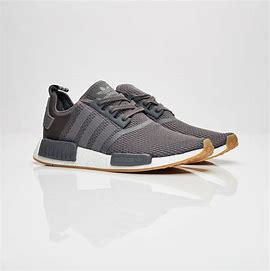
Brand: Adidas
Model: NMD R1